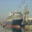
Label: ship